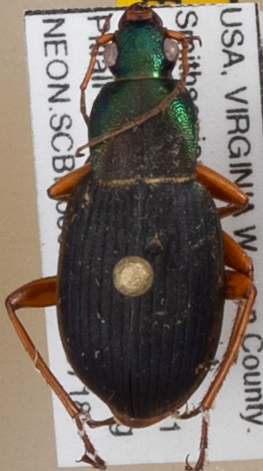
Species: Chlaenius aestivus
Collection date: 2019-07-18
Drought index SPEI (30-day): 0.376
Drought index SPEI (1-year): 2.09
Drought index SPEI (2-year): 2.09